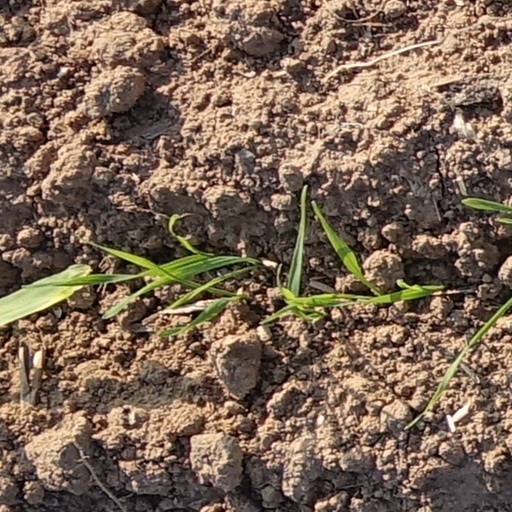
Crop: wheat